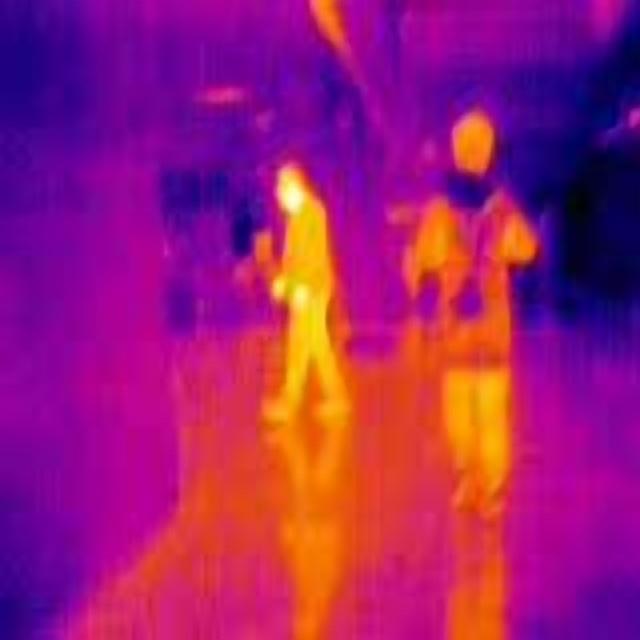
Detected objects:
label: person
label: person